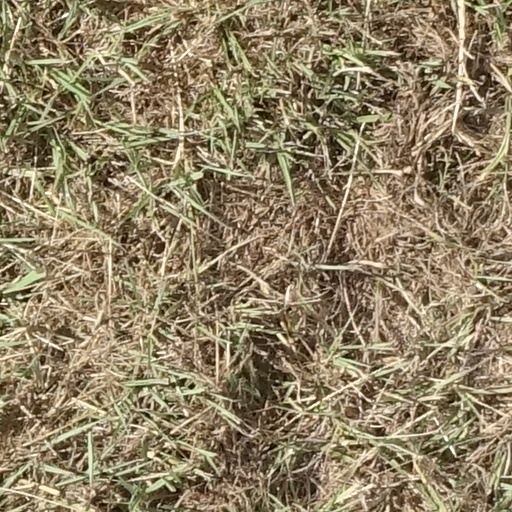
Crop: sorghum